Committee for Jewish Refugees (Netherlands)

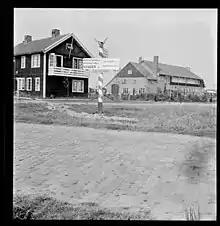
The central building of the Werkdorp Nieuwesluis in 1938; the photograph was taken by Roman Vishniac as part of a series commissioned by the American Jewish Joint Distribution Committee.

The CJV placed some younger refugees in the "" (lit. Work Village Nieuwesluis) in Wieringen. The Work Village was established in 1934 on an area of . 16 to 25 year olds were trained in agriculture and horticulture with a view to emigration to Palestine, which was called "Hakhshara". Gertrude van Tijn was the co-founder and secretary of the Work Village. She worked here with the "Stichting Joodse Arbeid" (Foundation for Jewish Labor) that had the practical control of the labor settlement. The Work Village was closed in August 1941 by the German occupation authorities.